Digital camera

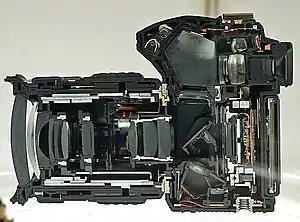
Cutaway of an Olympus E-30 DSLR

While most digital cameras with interchangeable lenses feature a lens-mount of some kind, there are also a number of modular cameras, where the shutter and sensor are incorporated into the lens module.